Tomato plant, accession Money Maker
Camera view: horizontal (90 deg, fisheye); turntable rotation: 270 degrees
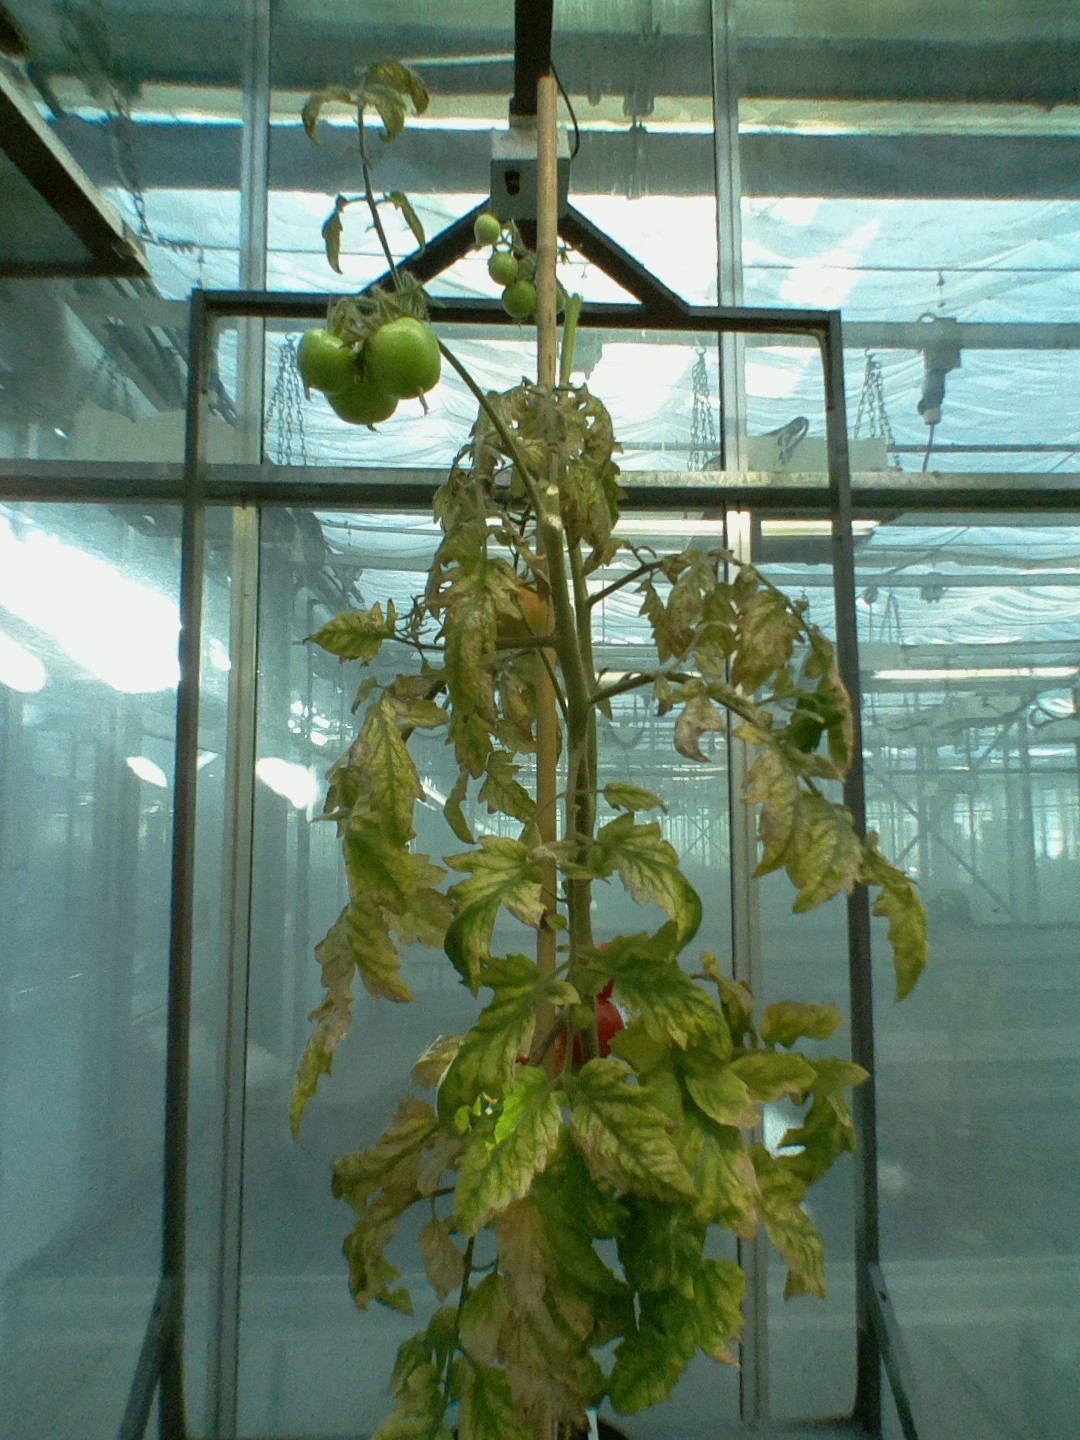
BBCH growth stage 83: 30%-40% of fruits show typical fully ripe color